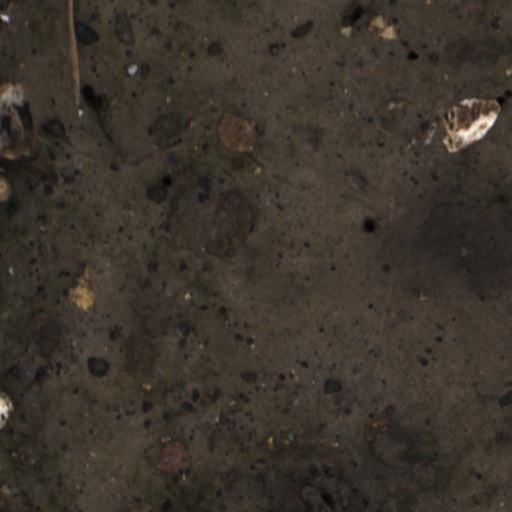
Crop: wheat